History of Milan

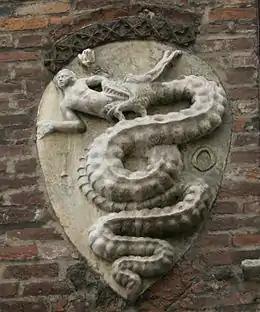
A historic symbol of the city, the "Biscione": the coat of arms of the House of Visconti, from the Archbishops' palace in Piazza Duomo

The first homes were built just south of the Celtic sanctuary, near the modern Royal Palace of Milan. Subsequently, with the growth of the town centre, other important buildings for the Medhelanon community were built. First, a temple dedicated to the goddess Belisama was built, which was located near the modern Milan Cathedral. Then, near the modern Via Moneta, which is located near today's Piazza San Sepolcro, a fortified building with military functions was built which was surrounded by a defensive moat.